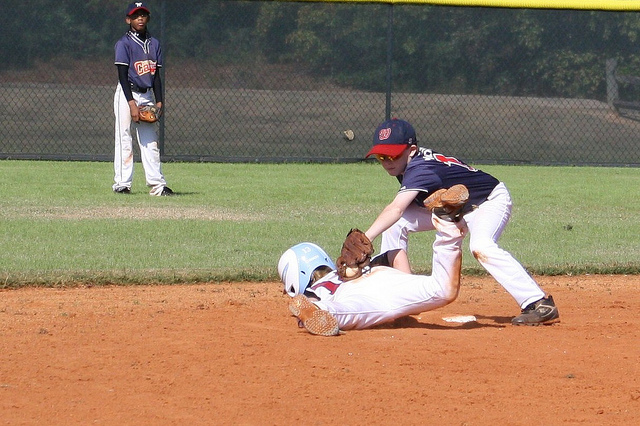
những cậu bé đang chơi bóng chày ở trên sân